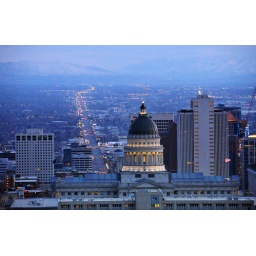
CApitol building and state street below 2 ctrst